American coot

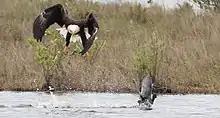
A bald eagle pursuing an American coot

Incubation start time in the American coot is variable, and can begin anywhere from the deposition of the first egg to after the clutch is fully deposited. Starting incubation before the entire clutch has been laid is an uncommon practice among birds. Once incubation starts it continues without interruption. Male and female coots share incubation responsibility, but males do most of the work during the 21-day incubation period. Females will begin to re-nest clutches in an average of six days if clutches are destroyed during incubation.